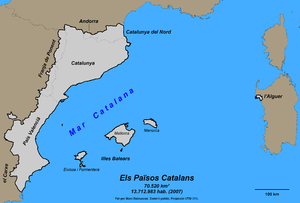
La guerre civile catalane oppose le roi Jean II d'Aragon aux institutions catalanes, la Députation de la Généralité et le Conseil de Cent, qui s'affrontent pour le pouvoir politique. L'élément déclencheur de la crise est la mort, dans des conditions suspectes, de Charles de Viane, fils aîné de Jean II, institué héritier de la couronne de Navarre par sa mère Blanche Iʳᵉ. Lors de la capitulation de Villafranca en 1461, les Catalans avaient imposé à Jean II la nomination de Charles de Viane comme lieutenant général de la Catalogne. En réalité, acculé par les problèmes de trésorerie son frère et prédécesseur, Alphonse V le Magnanime, avait multiplié les occasions de mécontentements dans la gestion des justices seigneuriales en Catalogne.